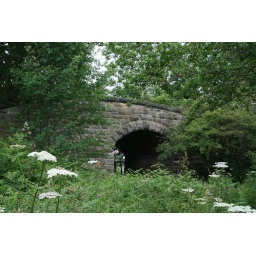
The remains of an old railway bridge near the trail, - the track bed long since gone and barely traceable.